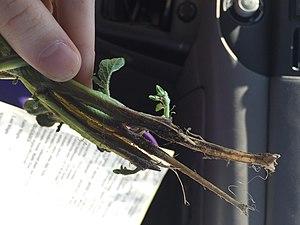
La jambe noire, appelée aussi « pourriture molle », « pourriture bactérienne », « pourriture lenticellaire », est une maladie bactérienne qui affecte les champs de pomme de terre ainsi que les tubercules en cours de stockage. Elle est présente dans toutes les régions de culture de la pomme de terre, aussi bien dans les régions tempérées que dans les régions chaudes.
Dickeya solani est une espèce de bactéries qui provoque chez les pommes de terre cultivées une maladie présentant les symptômes de jambe noire sur les tiges, de flétrissement du feuillage et de pourriture molle bactérienne des tubercules.